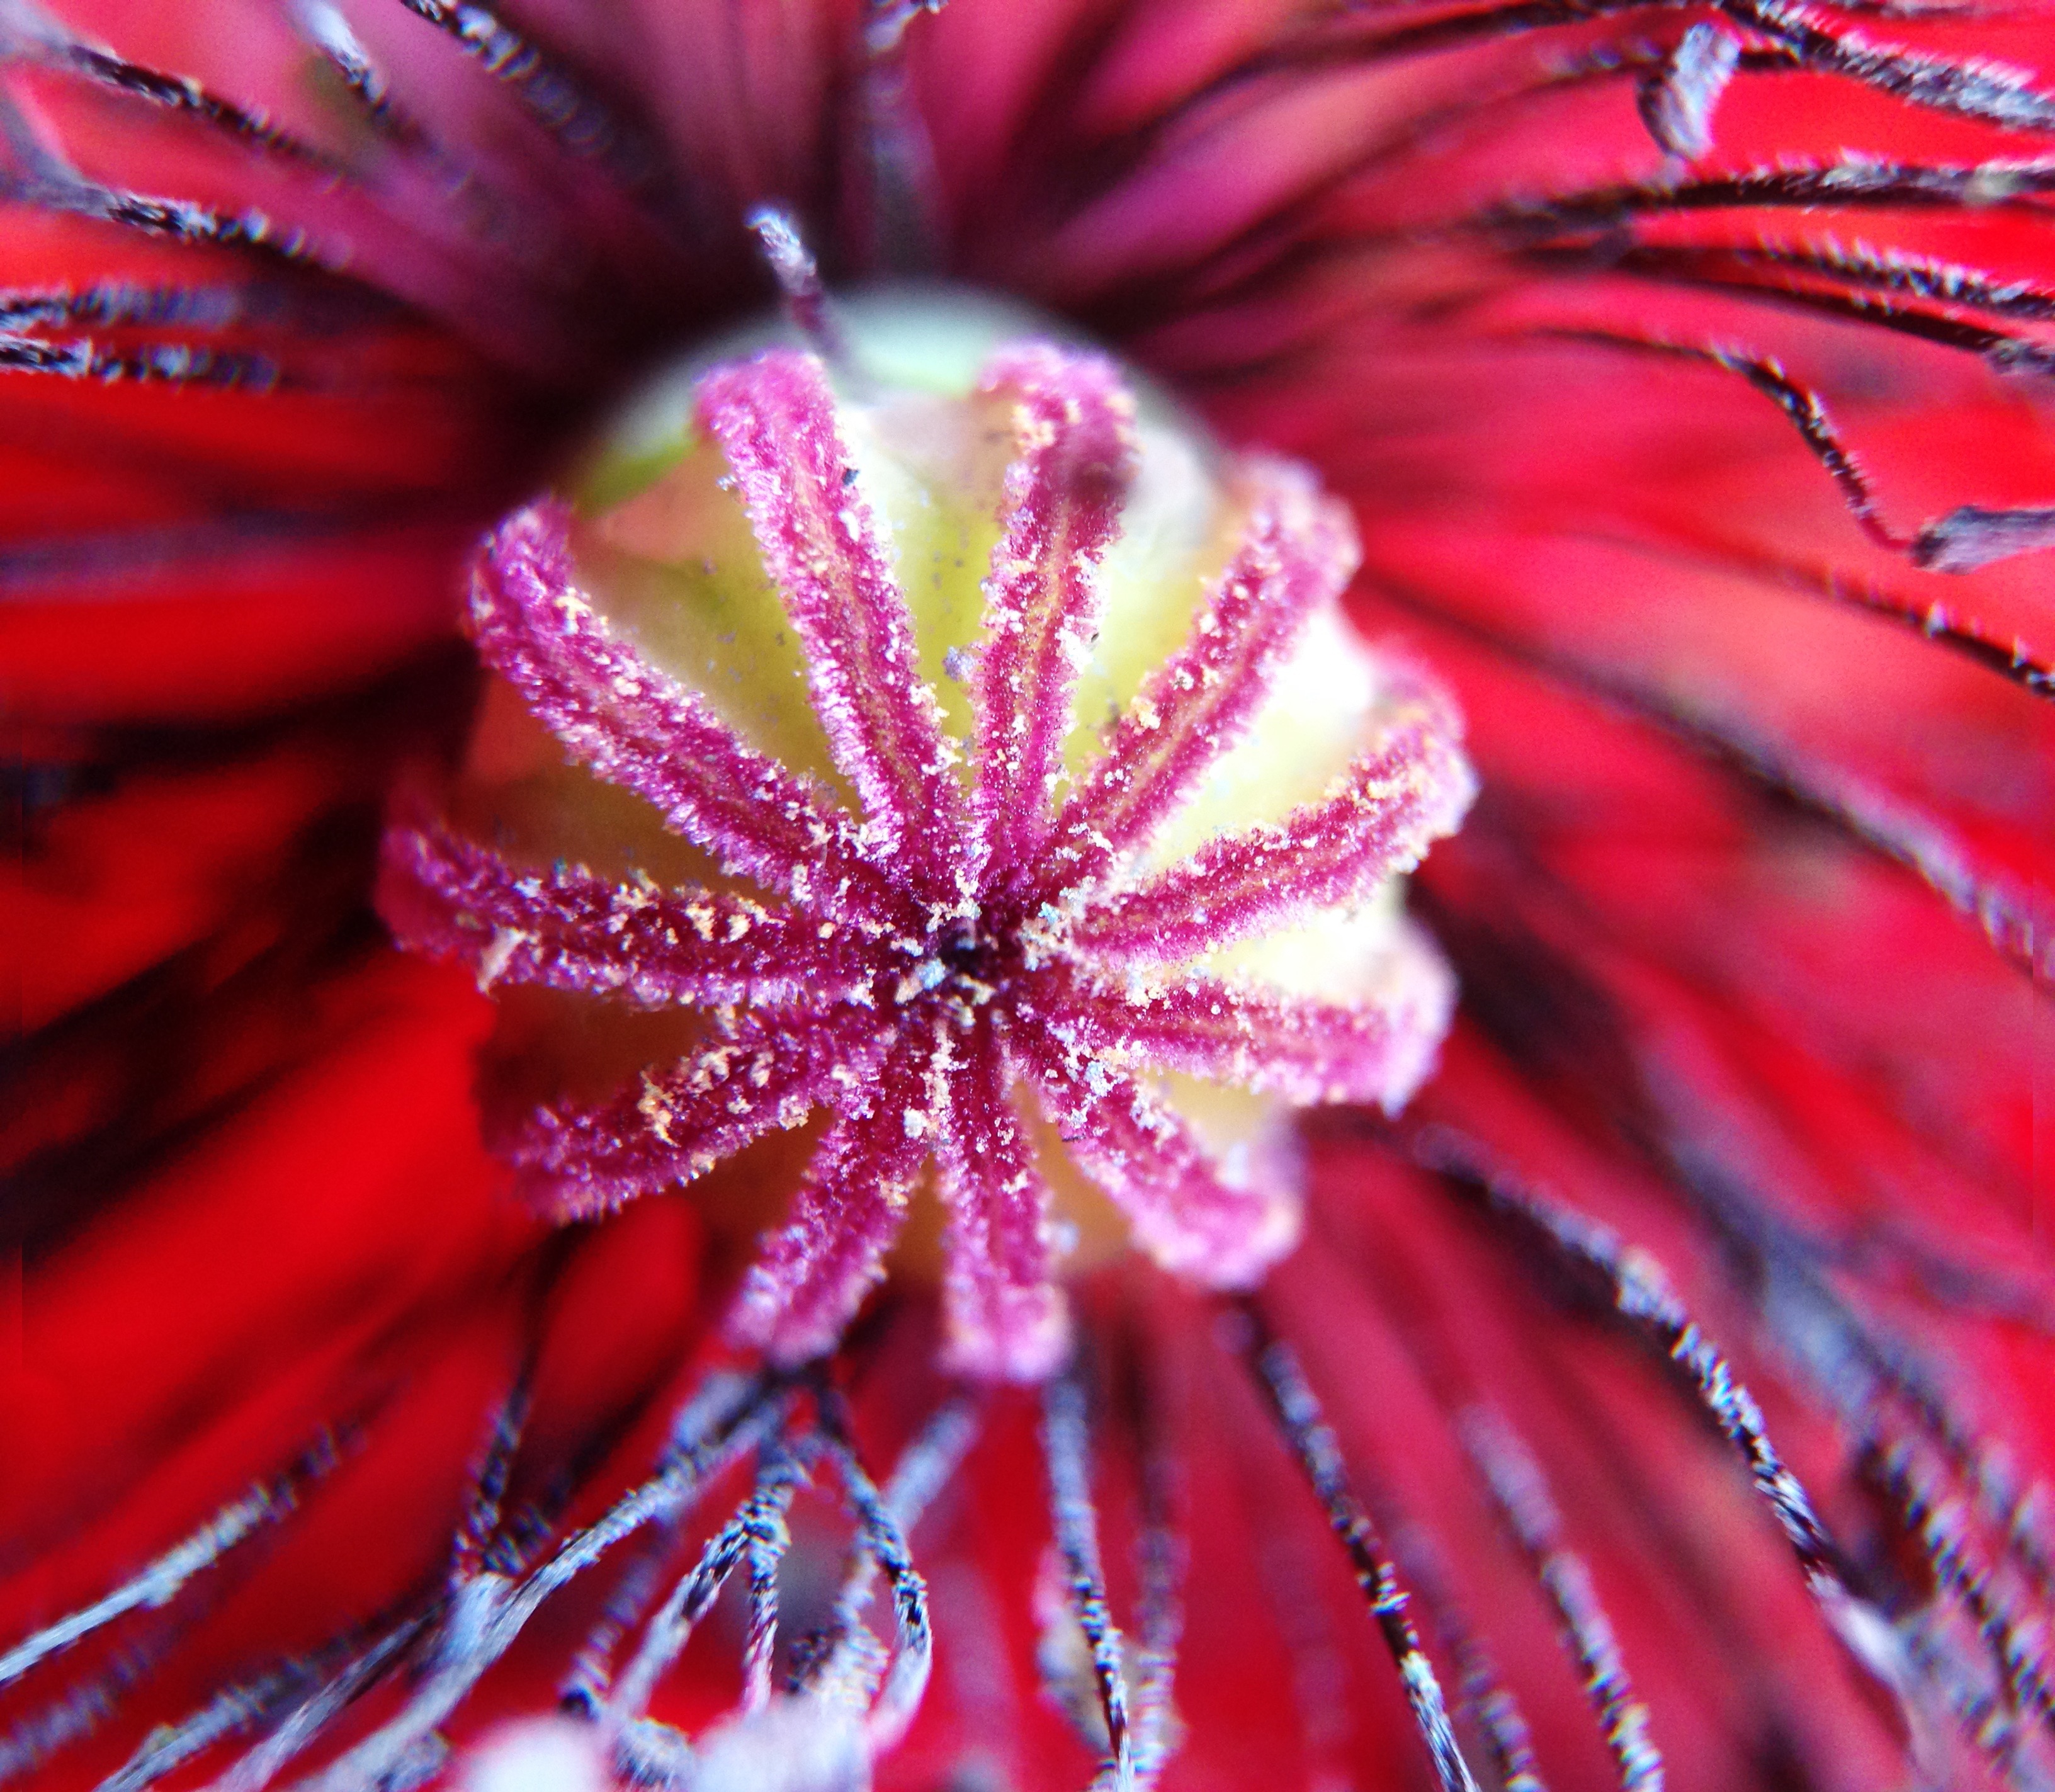
nature, plant, photography, leaf, flower, petal, red, pink, flora, close up, poppy, macro photography, flowering plant, land plant